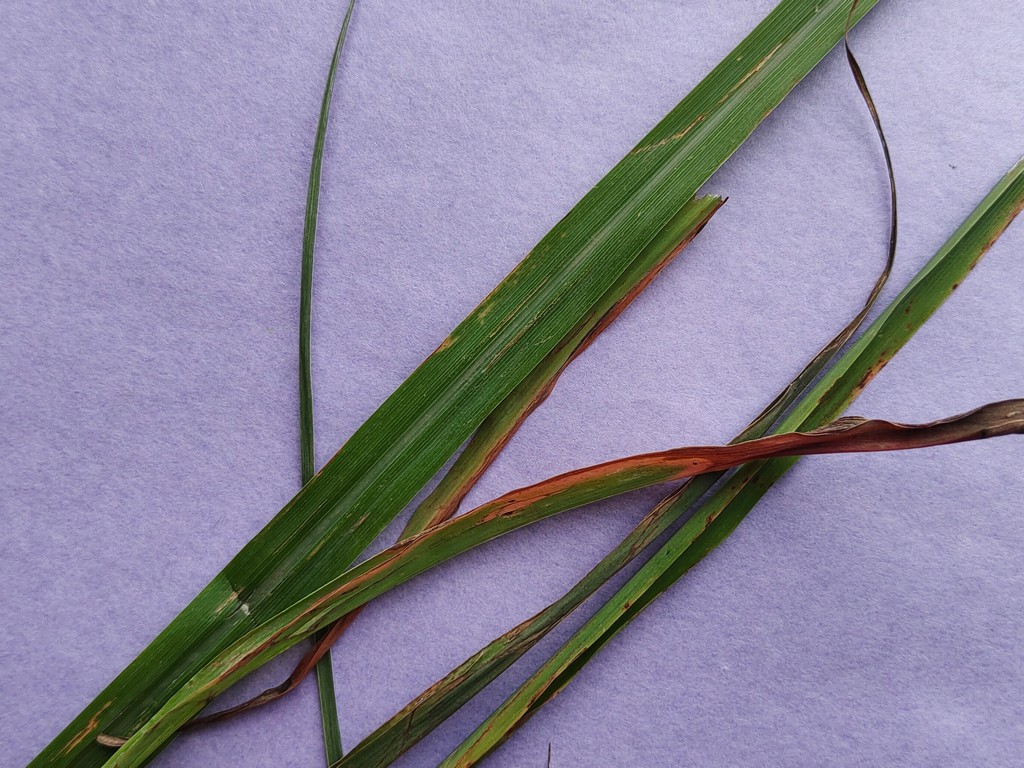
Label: Unhealthy